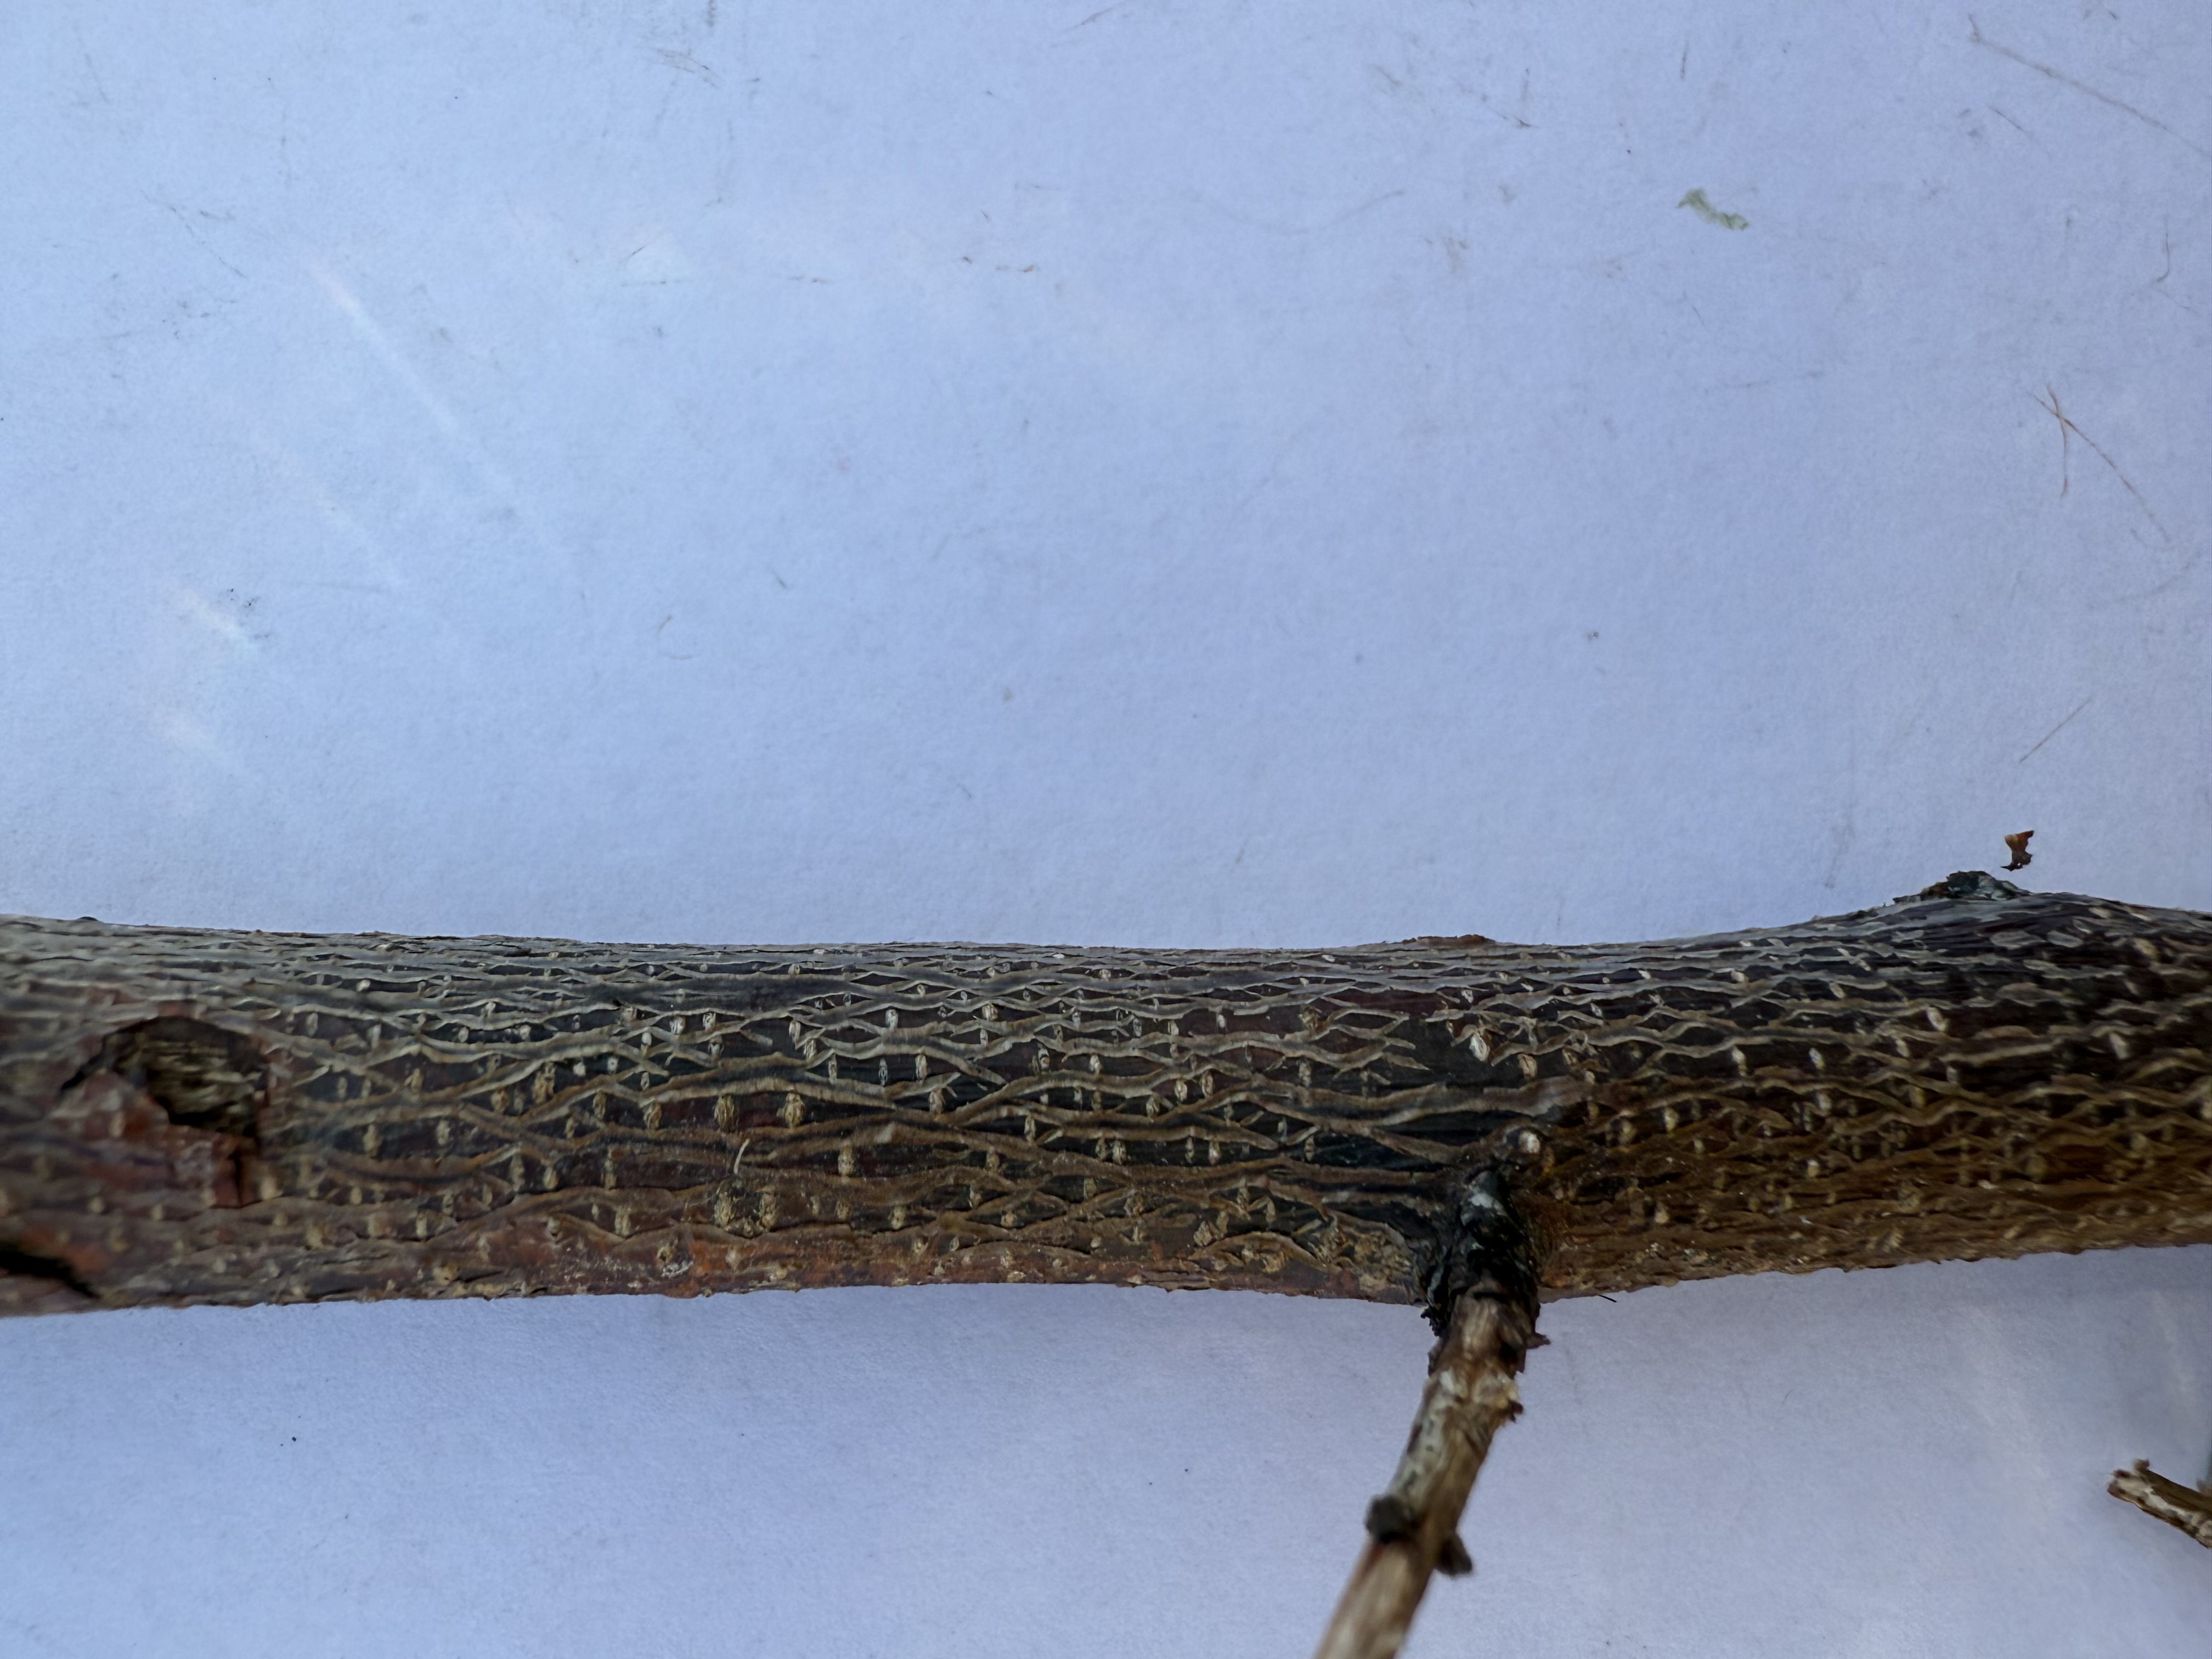
Variety: Igdir Apricot